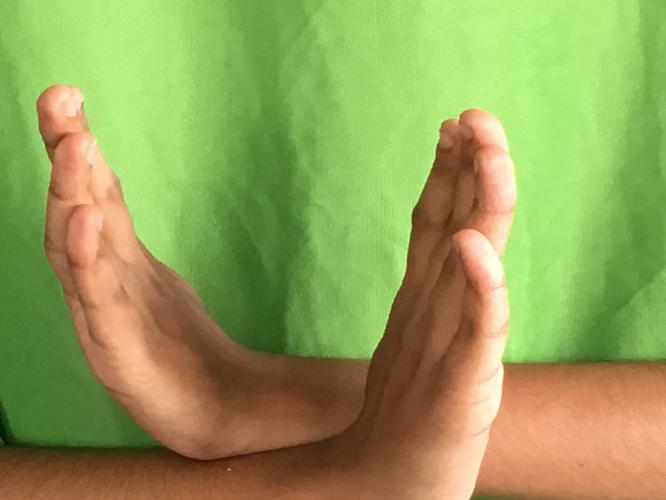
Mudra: Swastikam
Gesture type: double_hand